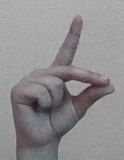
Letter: ta